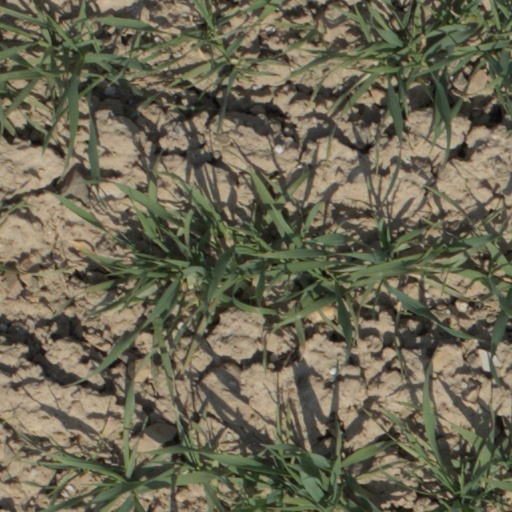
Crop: wheat